Answering machine

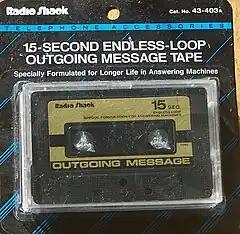
An endless-loop outgoing message tape used in dual-cassette-based answering machines

Most modern answering machines have a system for greeting. The owner may record a message that will be played back to the caller, or an automatic message will be played if the owner does not record one. This holds especially for the TADs with digitally stored greeting messages or for earlier machines (before the rise of microcassettes) with a special endless loop tape, separate from a second cassette, dedicated to recording.